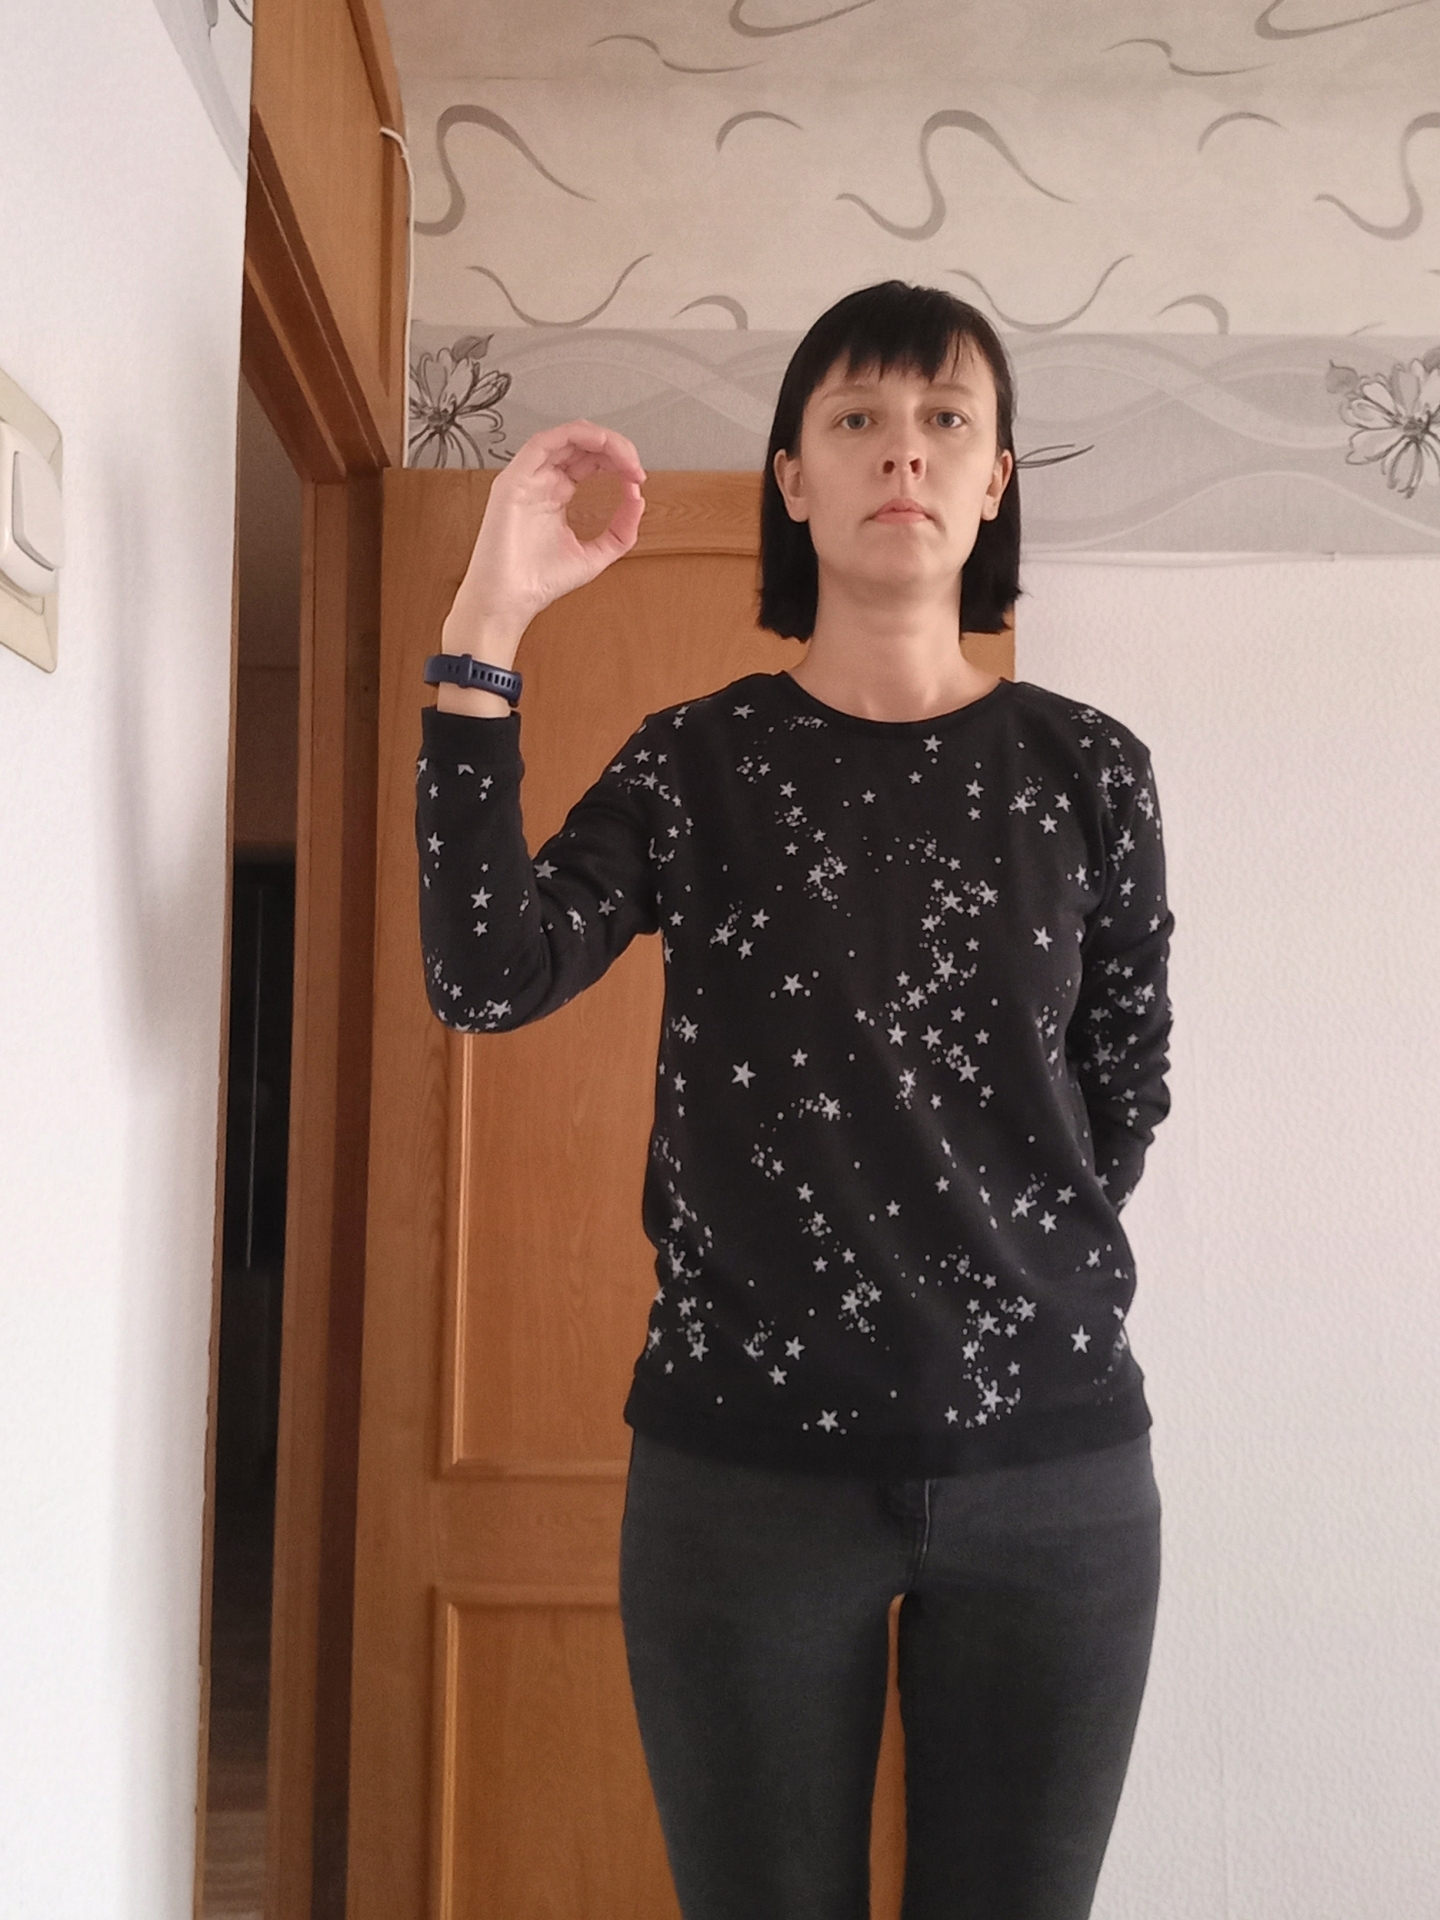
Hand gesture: grip